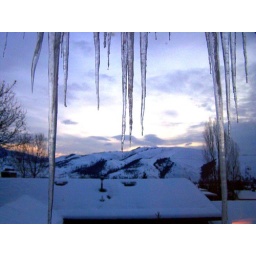
Cold winterly weather outside our windows and over the rooftops of our neighbors who live down the hill from us.